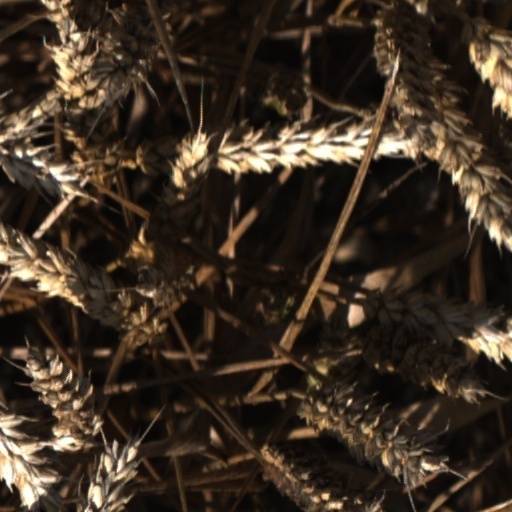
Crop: wheat